Terry A. Anderson

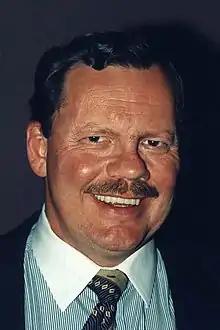
Anderson in 1996

Terry Alan Anderson (October 27, 1947 – April 21, 2024) was an American journalist and combat veteran. He reported for the Associated Press. In 1985, he was taken hostage by Shia Hezbollah militants of the Islamic Jihad Organization in Lebanon and held until 1991. In 2004, he ran unsuccessfully for the Ohio State Senate.